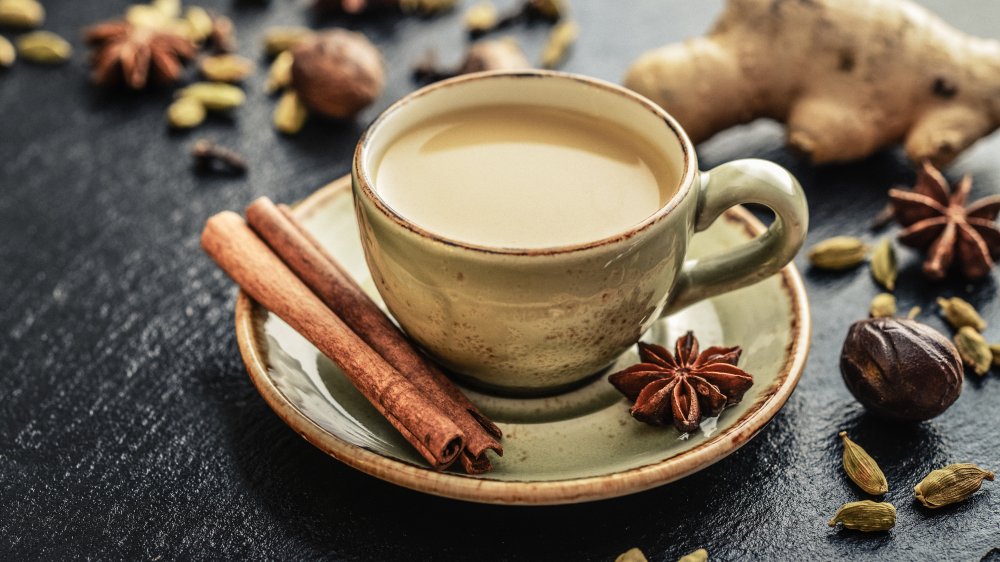
Dish: chai